Kapaz PFK

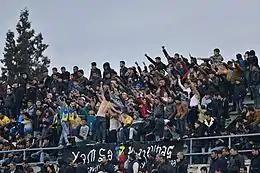
Khamsa Supporters Club

The club have one of the biggest number of supporters in Azerbaijan alongside Neftçi, Khazar Lankaran and Qarabağ. Amongst all Azerbaijani professional football clubs, Kapaz PFC have the highest average fan attendance at their home games. According to official statistics for the first half of 2015–16 season, Kapaz PFC ranked first in fan attendance at nearly 15,000 fans per home game. This was almost triple that of their nearest rival.